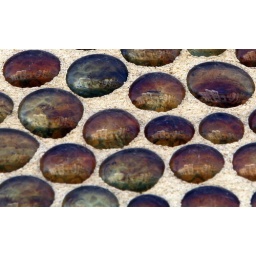
Close up of a wall with hundreds of glass beads imbedded in concrete. At Union and Taylor.